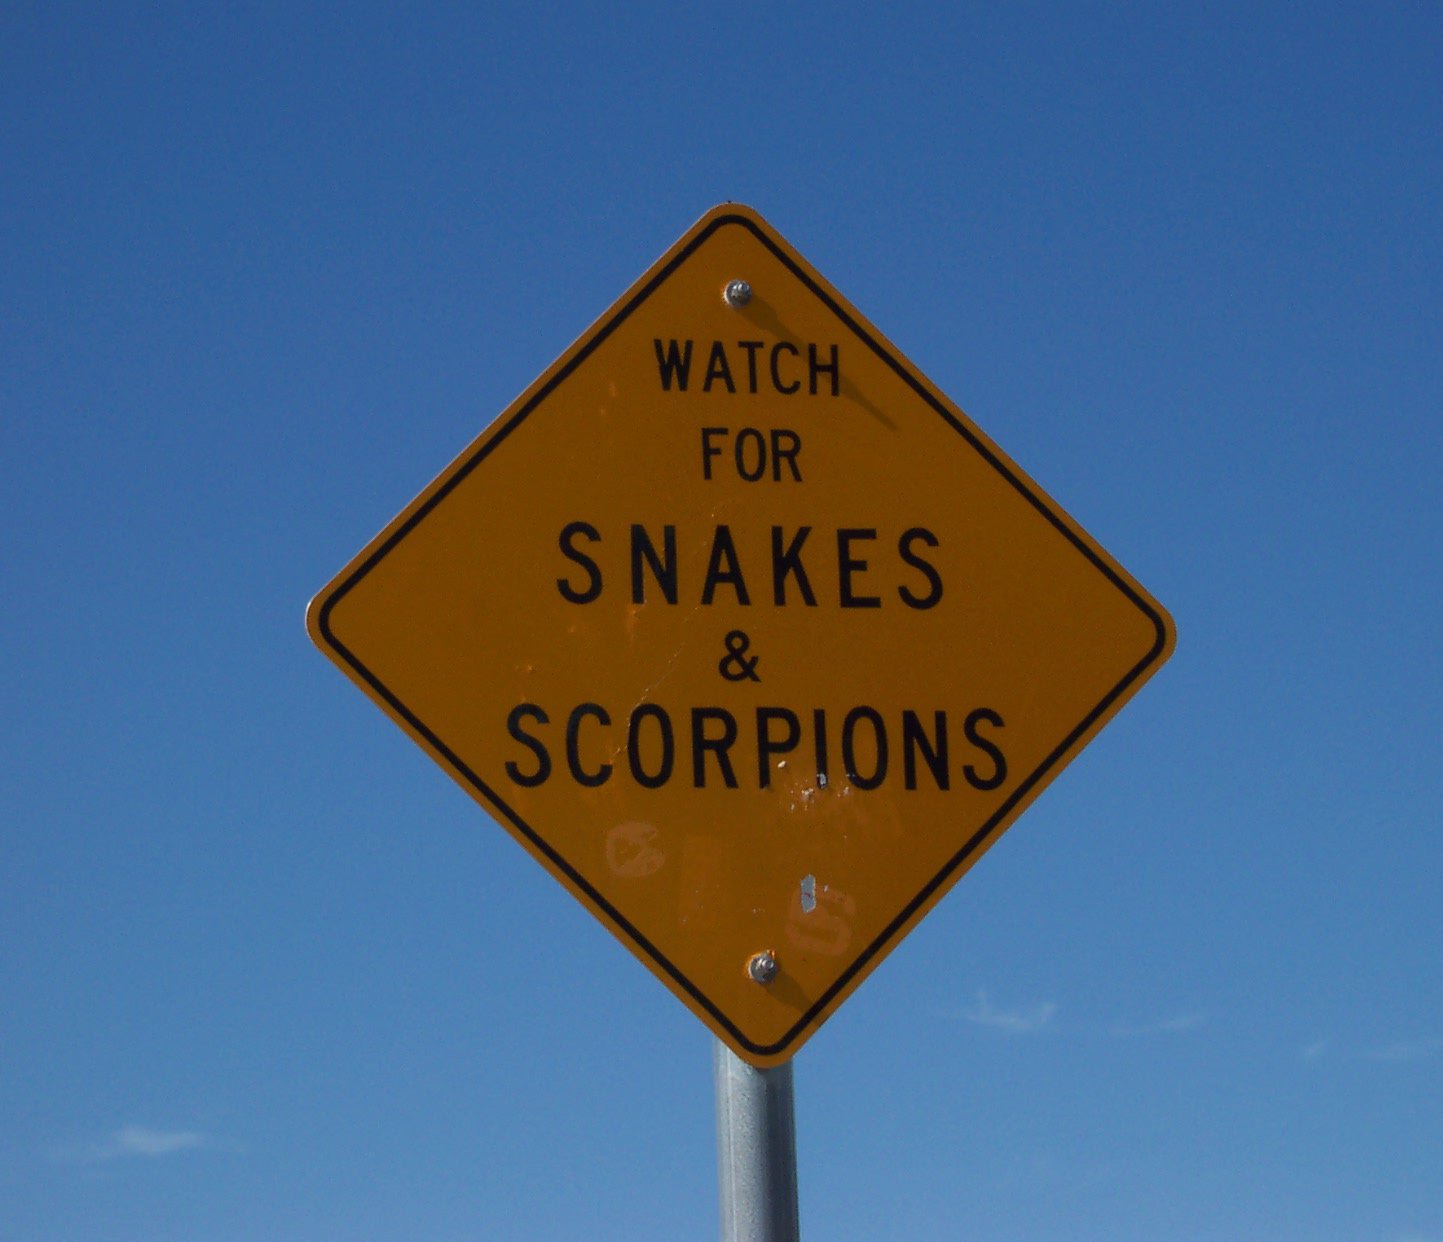
sign, street sign, signage, lane, stop sign, danger, scorpions, caution, warning, reptiles, snakes, alert, dangerous, venomous, poisonous, traffic sign